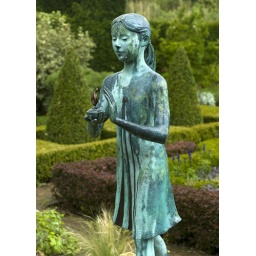
Statue of young girl with lamp by Nathan David, the Formal Garden, Waterperry Gardens, Wheatley, Oxfordshire, United Kingdom